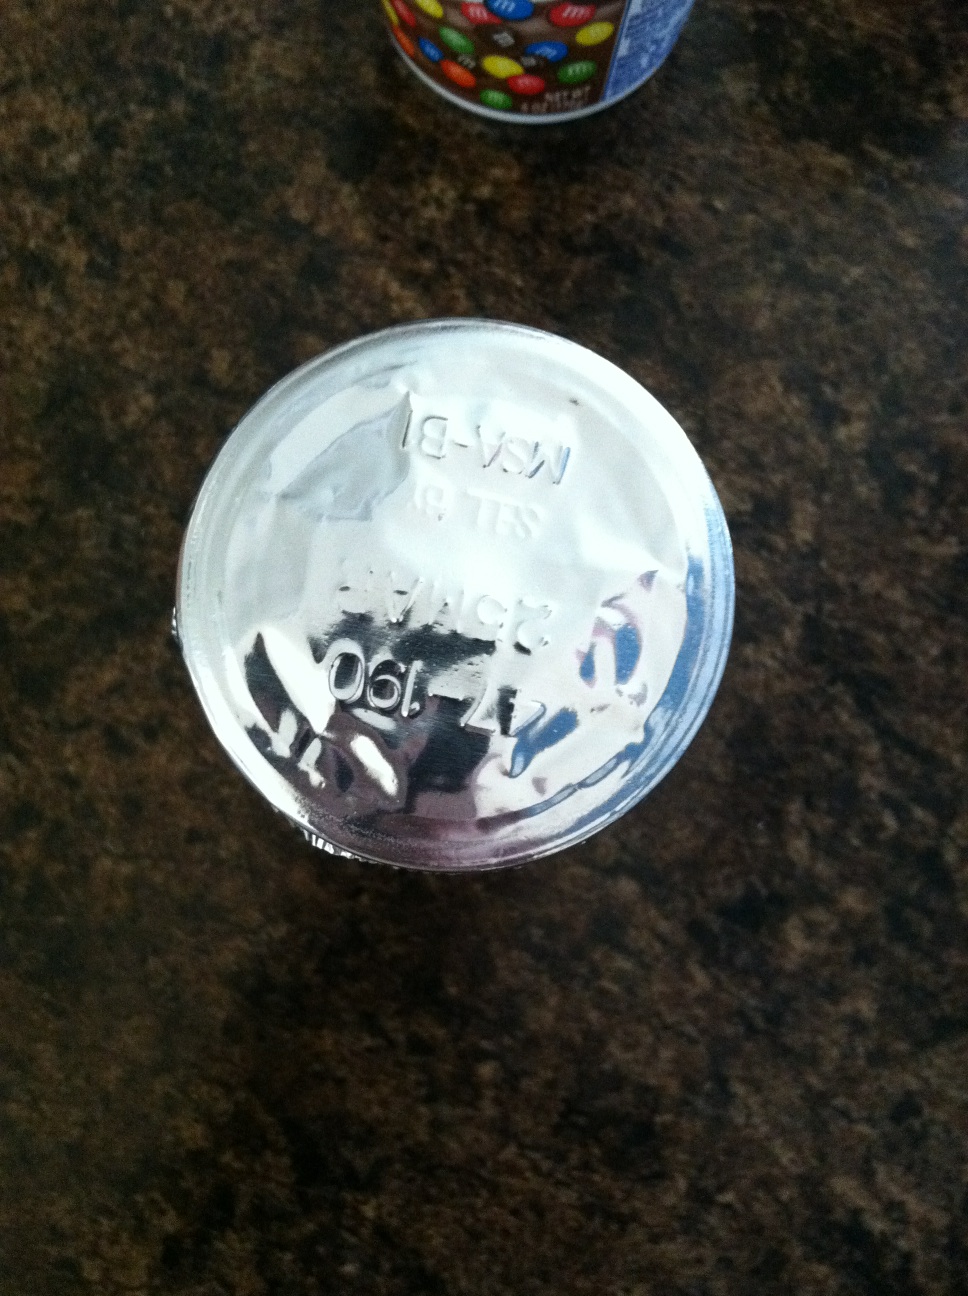Question: When does this expire?
Answer: unanswerable